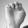
ASL letter: E